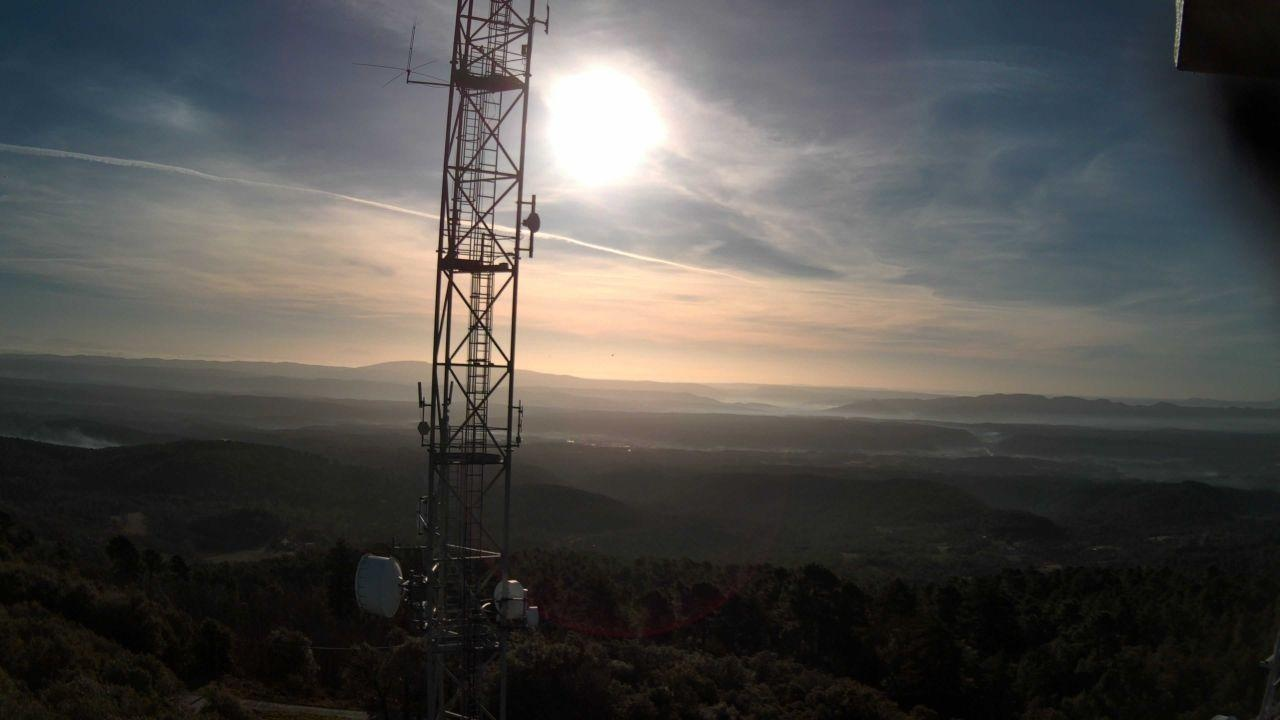
Fire: no
Smoke: yes